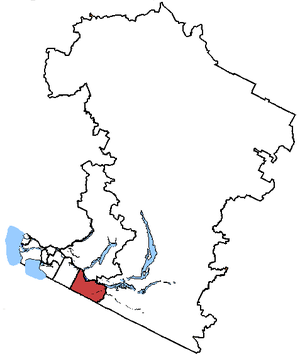
Abbotsford est une circonscription électorale fédérale canadienne dans la province de la Colombie-Britannique.